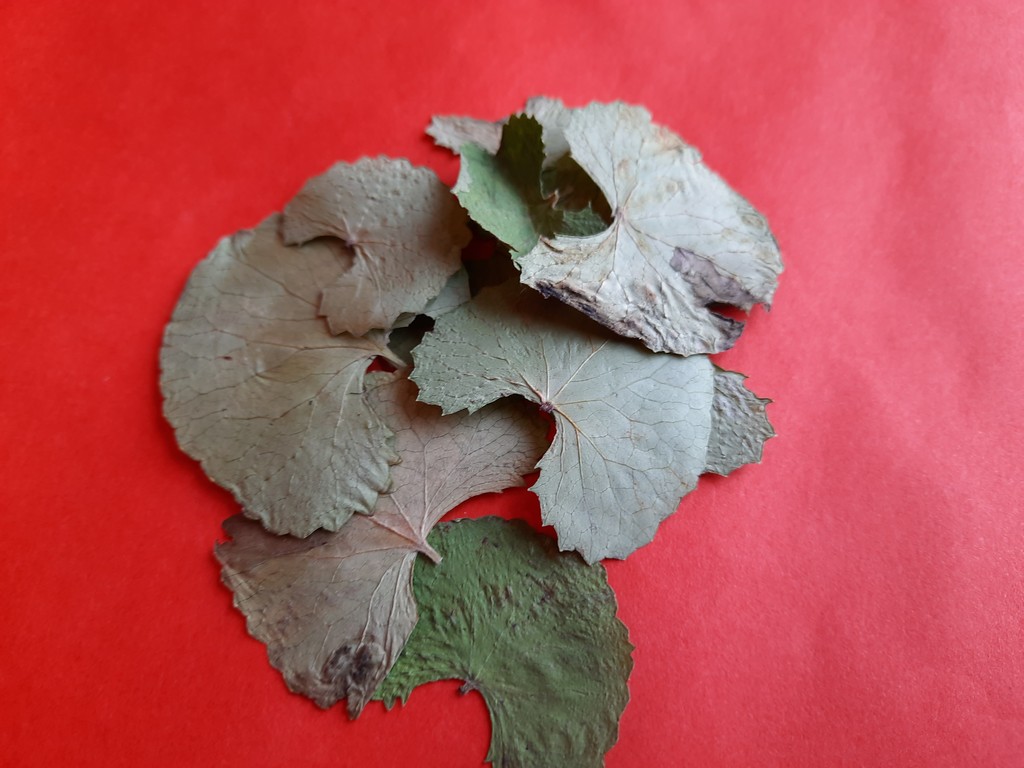
Label: Dried